Ray Ryan (businessman)

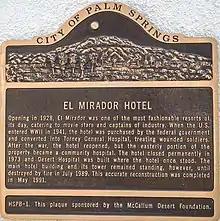
El Mirador Hotel plaque

In the 1950s and '60s, Ryan was a land developer in Palm Springs, California. Real estate development in Palm Springs did not generate much interest until actor Clark Gable built a home there. Ryan joined with 24 other investors to purchase the run-down El Mirador Hotel in Palm Springs. After restoring it to its former elegance, he bought out his partners in 1960. The list of regular guests included William Holden, Dean Martin, Gregory Peck, Paulette Goddard, Ginger Rogers, Louella Parsons, and Freeman Gosden, among others. Howard Hughes secured a separate cottage to ensure privacy.